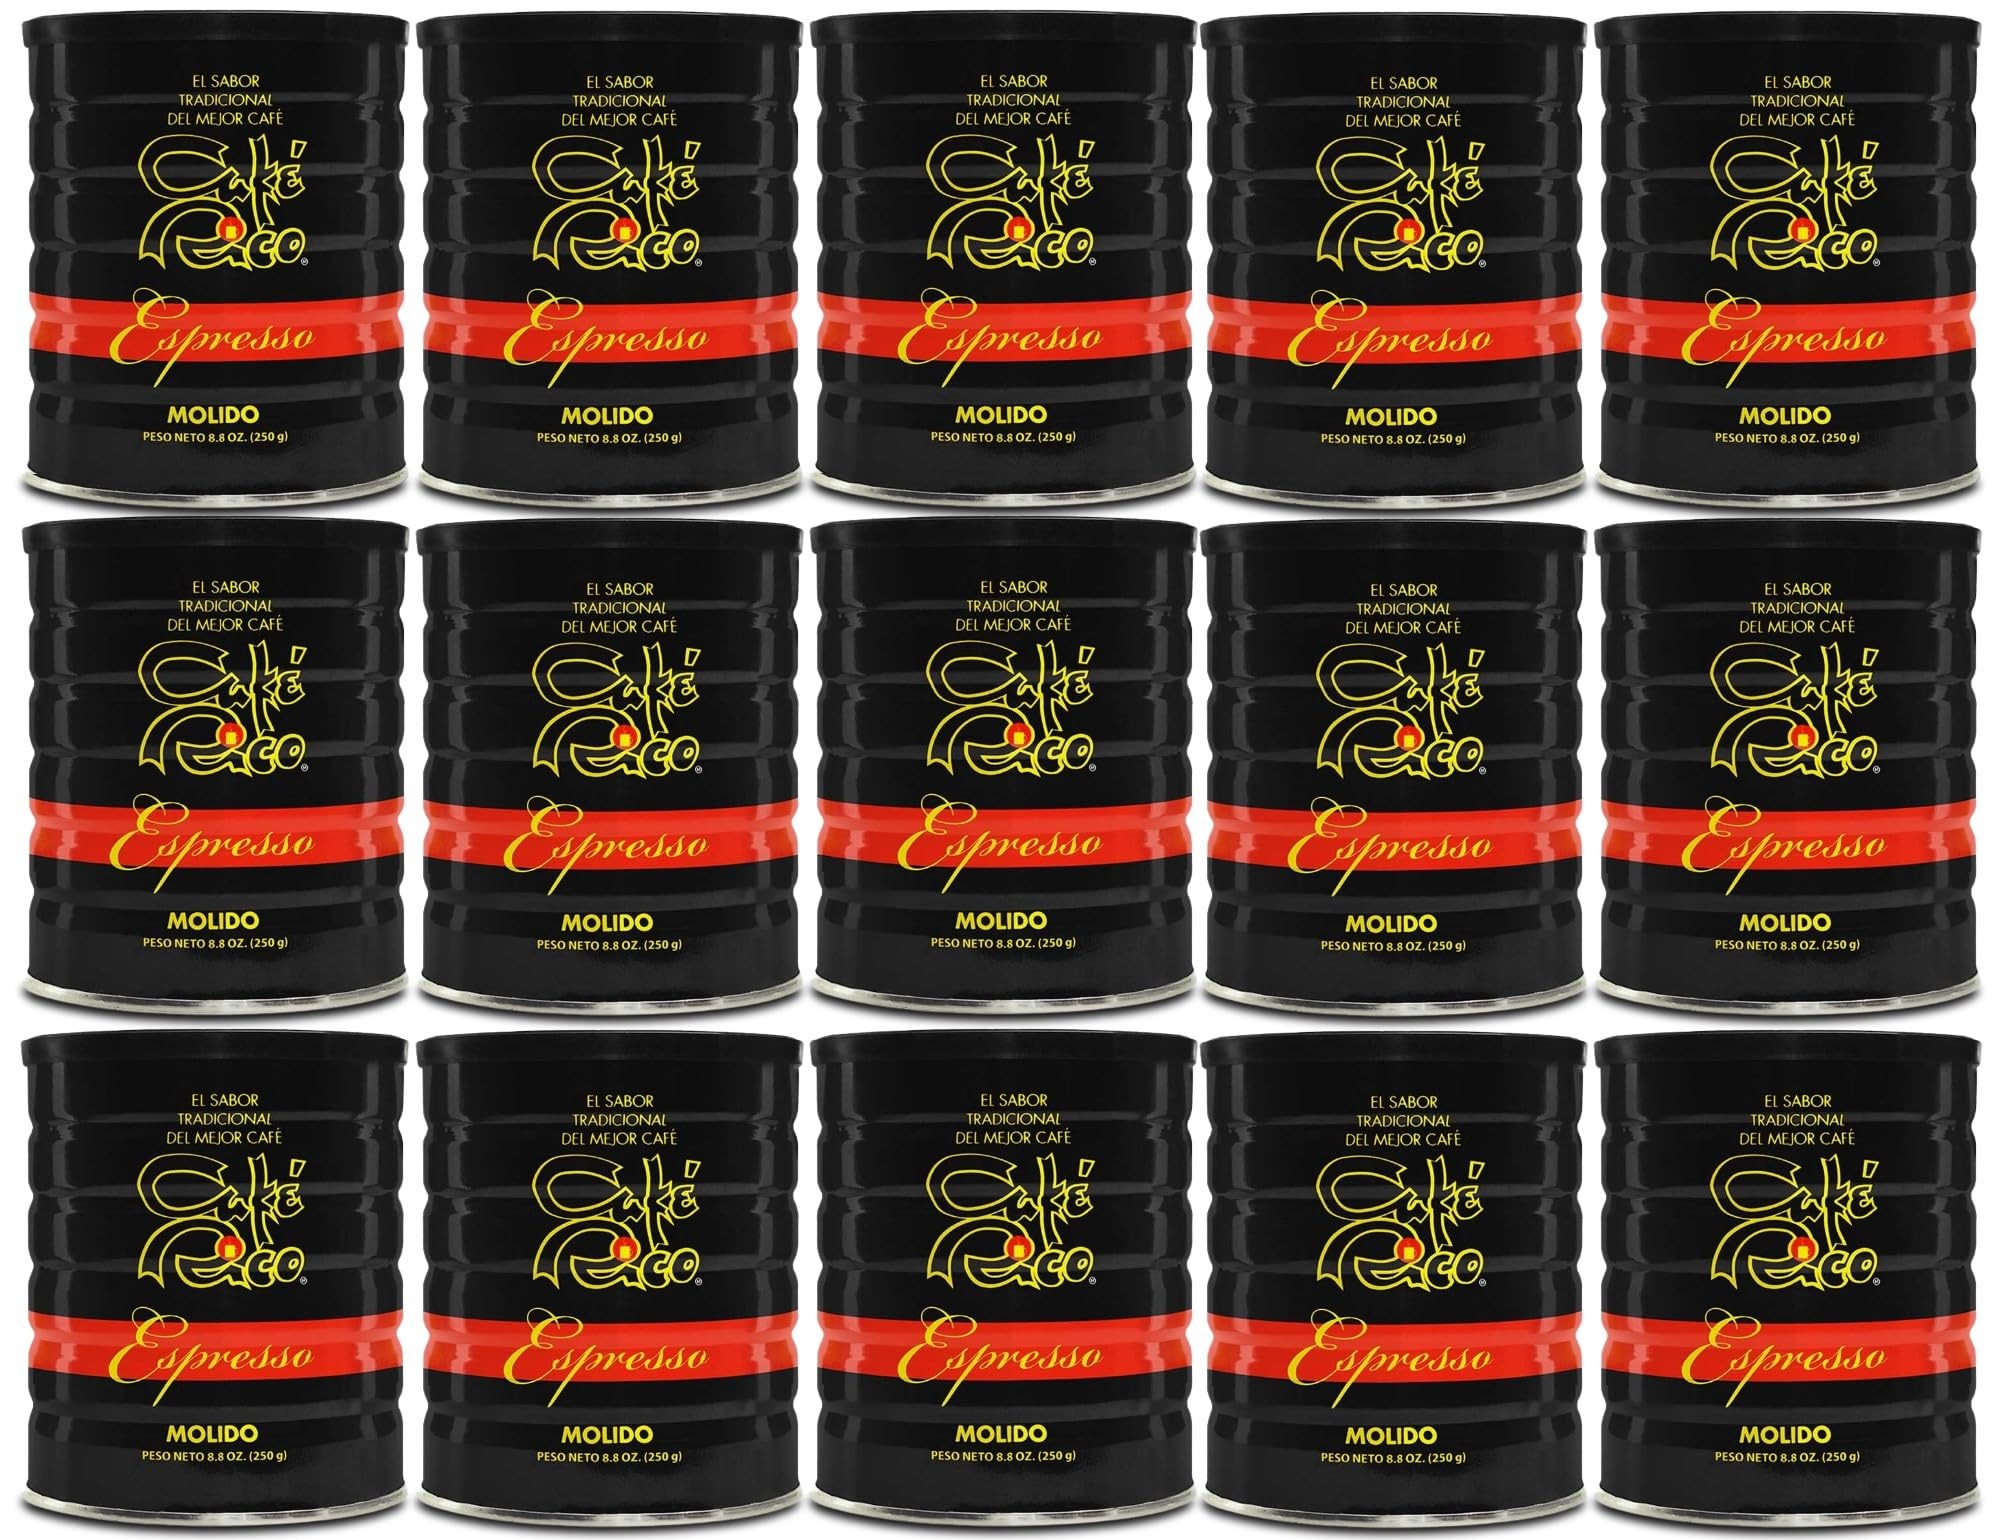
Item Name: Cafe Rico Original Decaf Ground Coffee in Can, 8.8 Ounce (Pack of 6)
Bullet Point 1: Six 8.8 Ounce cans of decaffeinated world famous Café Rico coffee
Bullet Point 2: The full Café Rico experience of pure coffee taste coupled with the benefits of decaffeinated coffee
Bullet Point 3: We ensure the taste of our decaff coffee is preserved by sending our beans to Italy where they undergo the decaffeination process via the sparkling water method
Bullet Point 4: Enjoy a decaffeinated coffee with sacrificing the rich bold flavor you know from Café Rico
Bullet Point 5: A favorite for bold coffee lovers across the Caribbean and elsewhere since 1924
Product Description: Cafe Rico Gourmet Coffee company goes to great lengths to make sure the taste of their decaf coffee is preserved. All beans are sent to Italy where they undergo the decaffeination process via the Sparkling Water Method. This ensures you get all the tastes without the caffeine.
Value: 52.8
Unit: Ounce

Price: 14.99